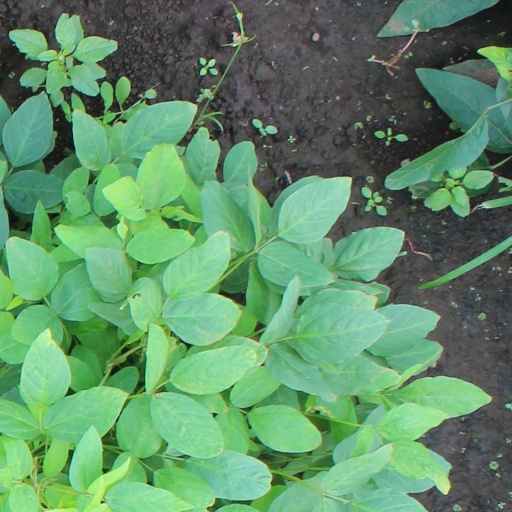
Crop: soybean